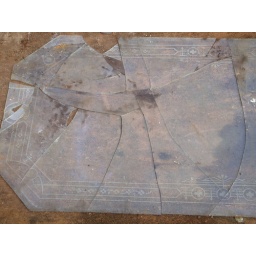
Glass viewing plate for a coffin; the weight of debris in the tomb had broken the glass